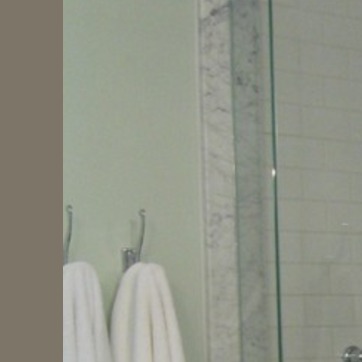
Material: mirror